Far Gate

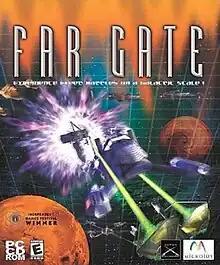
U.S. cover art

Far Gate is a video game released for Microsoft Windows. It was developed by Super X Studios (formerly Thrushwave Technology) and published by Microïds. The gameplay consists of 3D space-based real-time strategy, and allows players to play as any of three distinct factions employing different units and structures. It was one of the first video games to offer fully 3D space-based real time strategy.